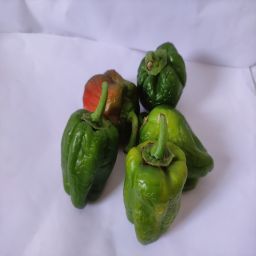
Crop: Bell Pepper
Quality: Ripe